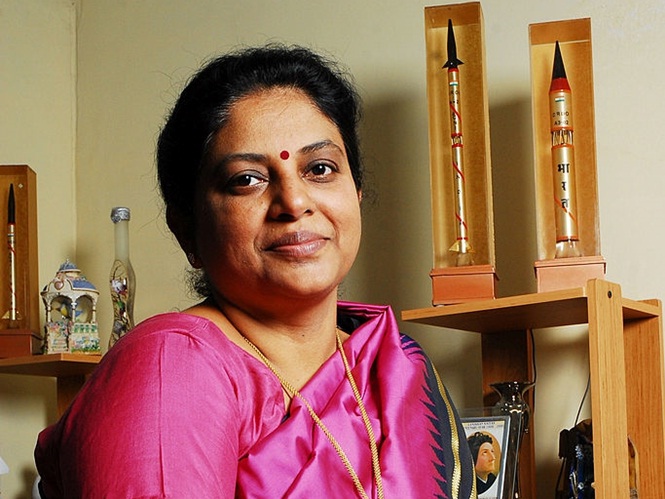
Gender: women